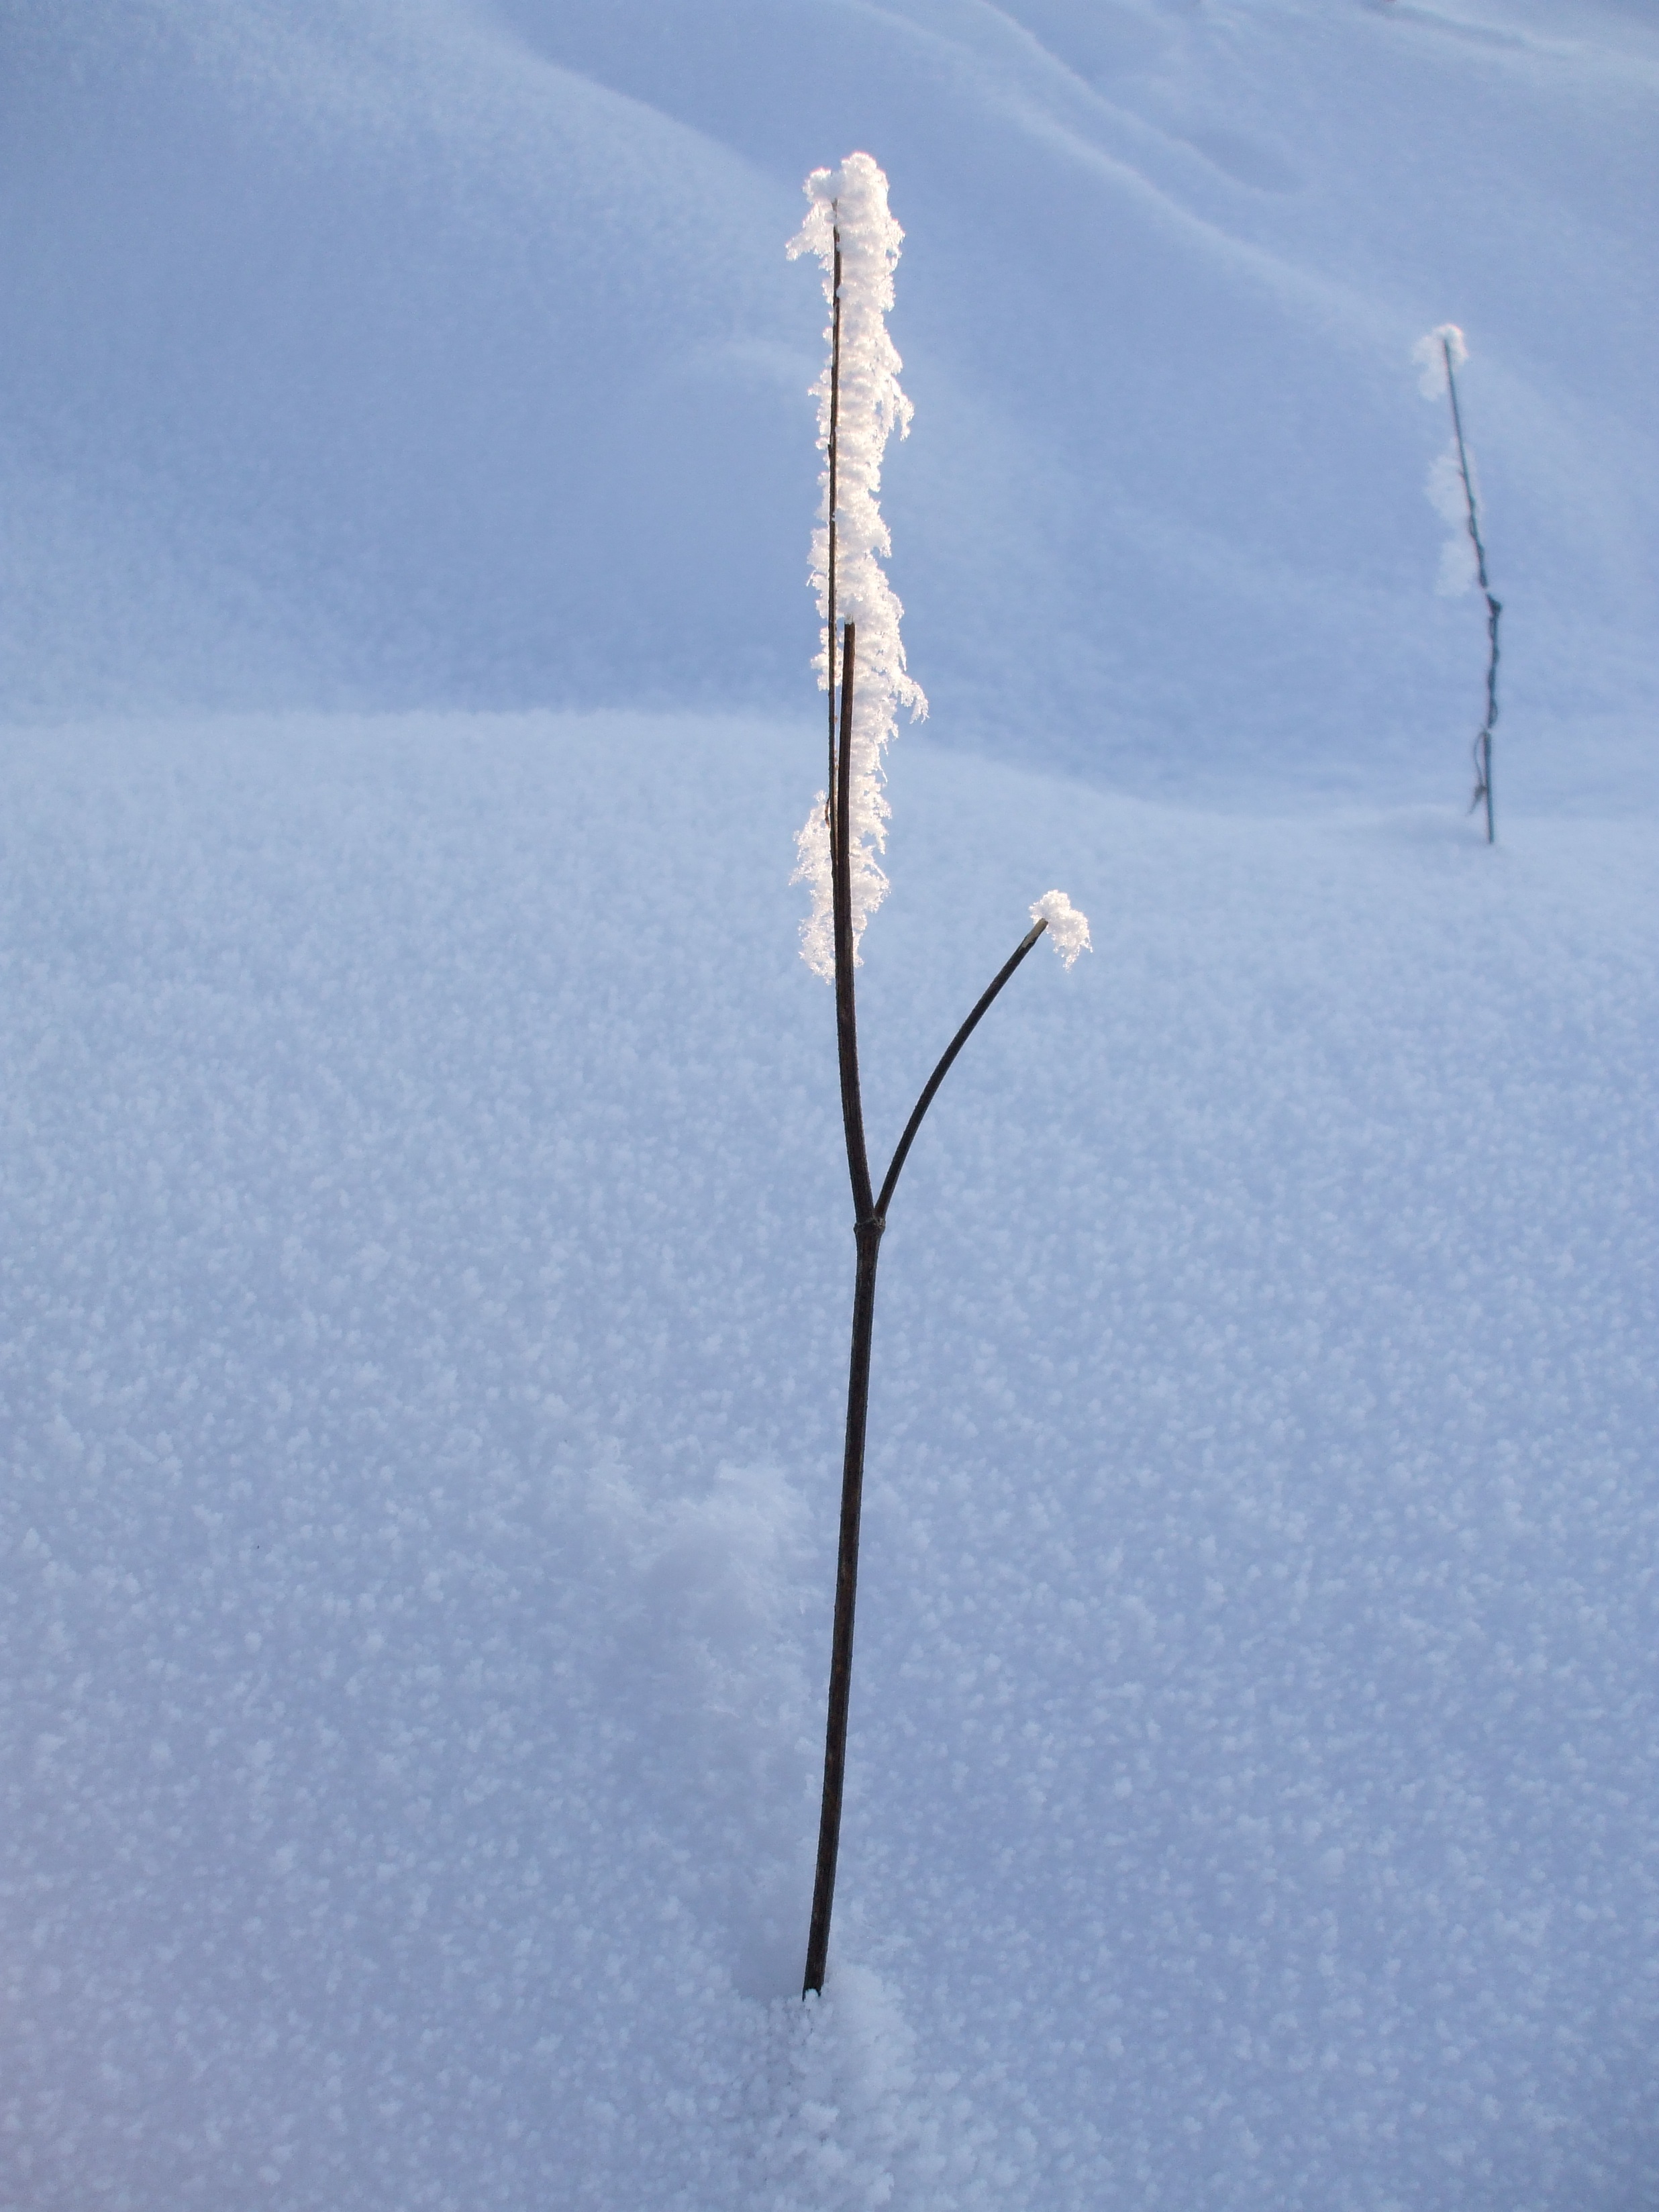
branch, snow, winter, white, wind, frost, ice, mast, frozen, twig, icicle, freezing, snow crystals